Southport Carriage Sidings

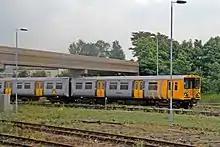
A Merseyrail Class 507 at Southport Carriage Sidings

Southport Carriage Sidings are located in Southport, Merseyside, England, at the wye of the Northern Line and the Manchester–Southport line, near Southport station.